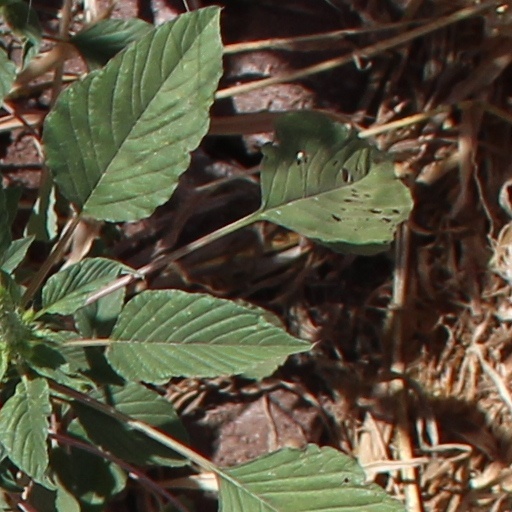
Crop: wheat